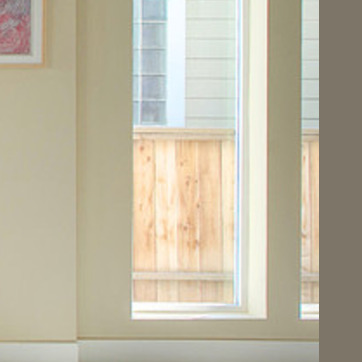
Material: glass